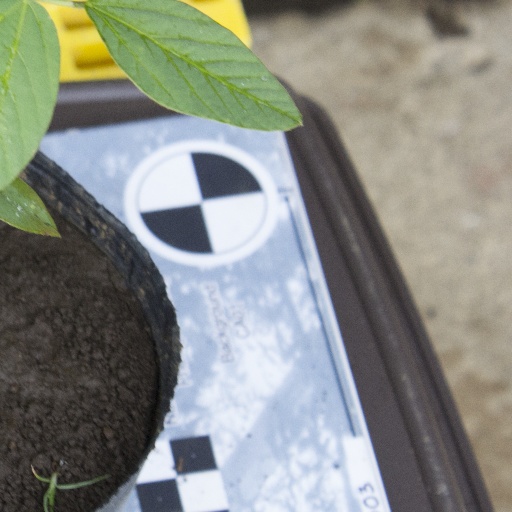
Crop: soybean